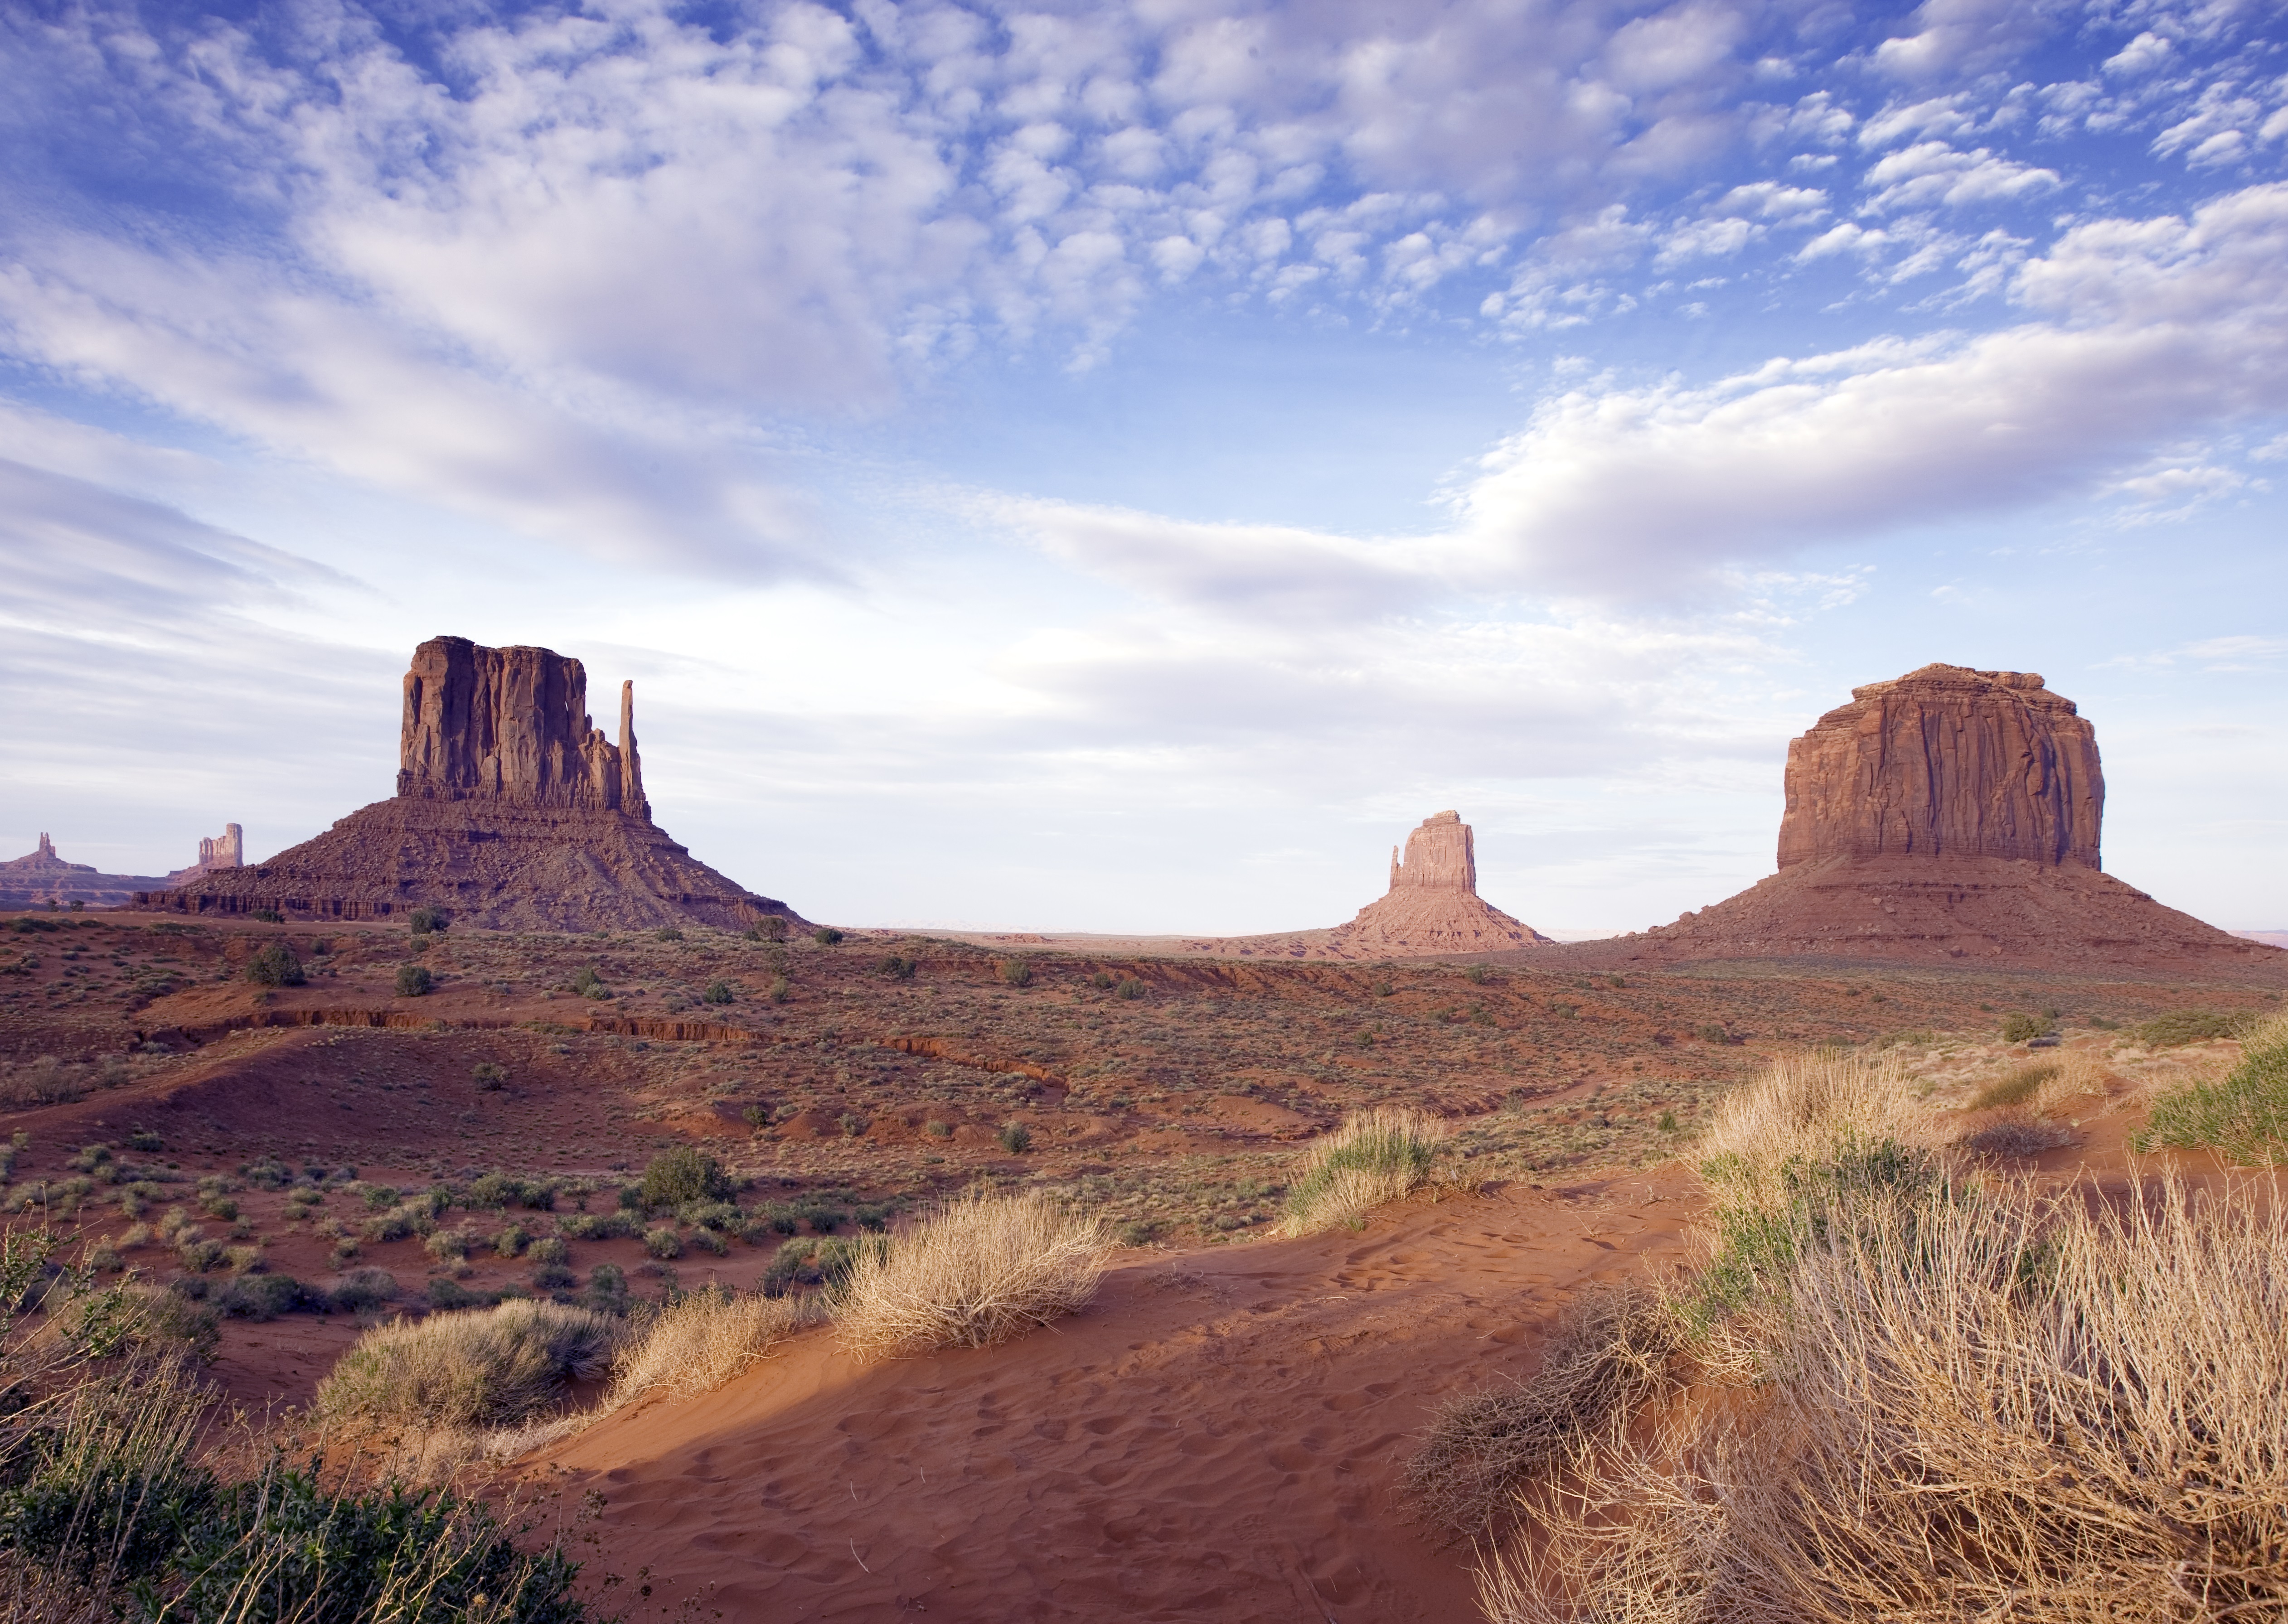
landscape, sand, rock, wilderness, mountain, prairie, hill, desert, sandstone, valley, formation, arch, park, usa, terrain, national park, erosion, geology, ruins, mesa, badlands, plateau, western, ecosystem, southwest, butte, rock formations, landform, monument valley, natural environment, geographical feature, aeolian landform